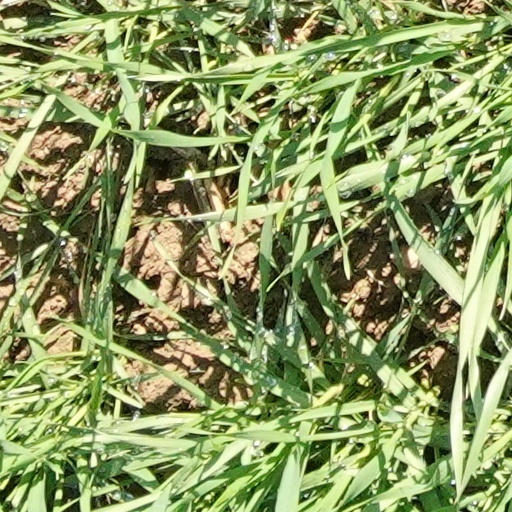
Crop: wheat